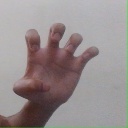
अक्षर: झ